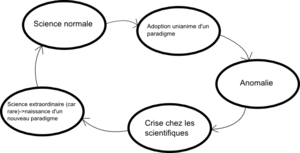
Évolution des paradigmes scientifiques selon Kuhn
Thomas Samuel Kuhn, né le 18 juillet 1922 à Cincinnati, dans l'Ohio et mort le 17 juin 1996 à Cambridge, dans le Massachusetts, est un philosophe des sciences et historien des sciences américain. Il s’est principalement intéressé aux structures et à la dynamique des groupes scientifiques à travers l’histoire des sciences. Il est le promoteur d'une interprétation de l'histoire des sciences selon laquelle le développement historique des théories est discontinu ; pour rendre compte de ce processus il reprend, à Alexandre Koyré notamment, le concept de révolution scientifique et introduit celui, devenu classique, de changement de paradigme.